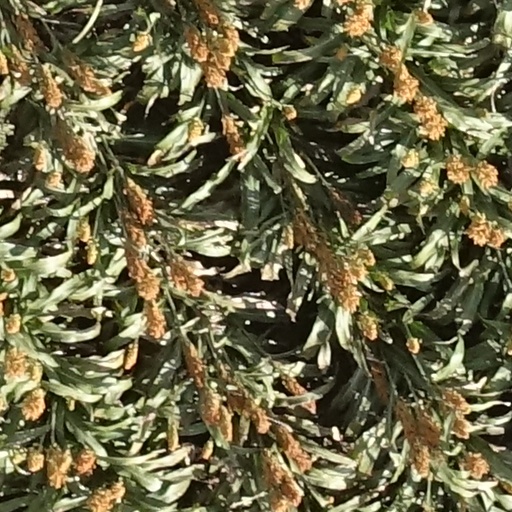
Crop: sorghum